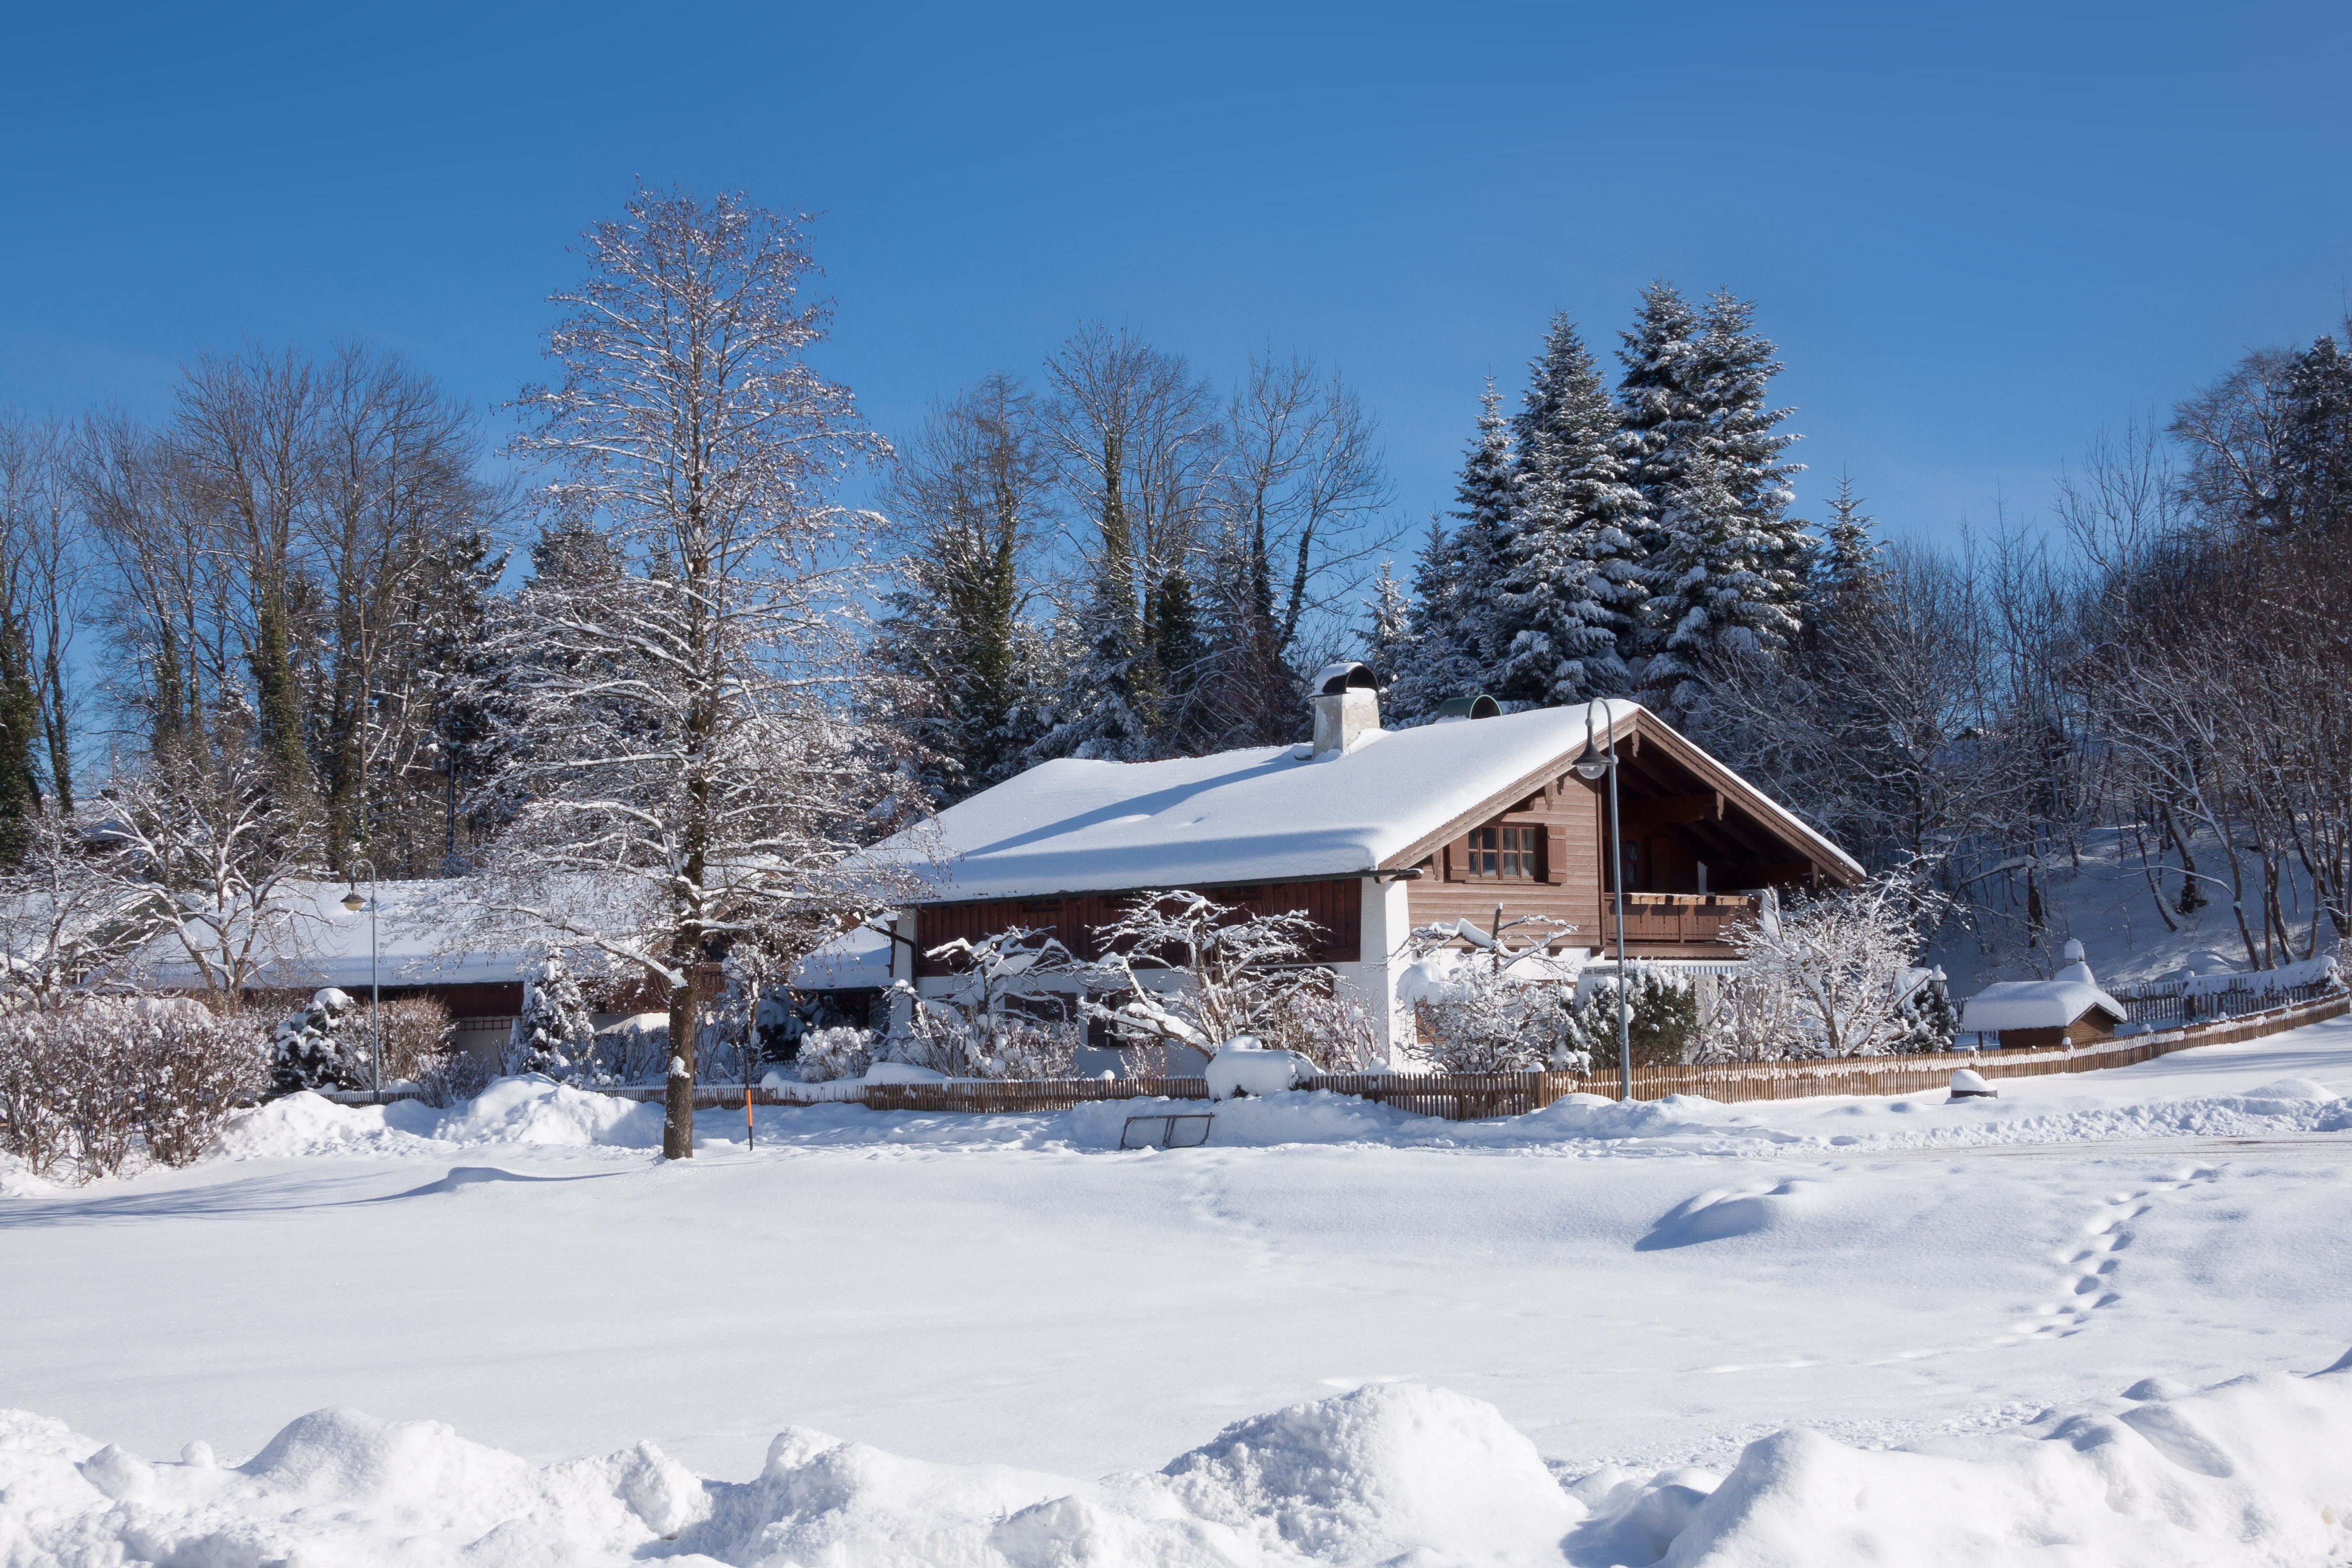
mountain, snow, cold, winter, sky, white, roof, building, home, mountain range, weather, snowy, blue, season, trees, wintry, piste